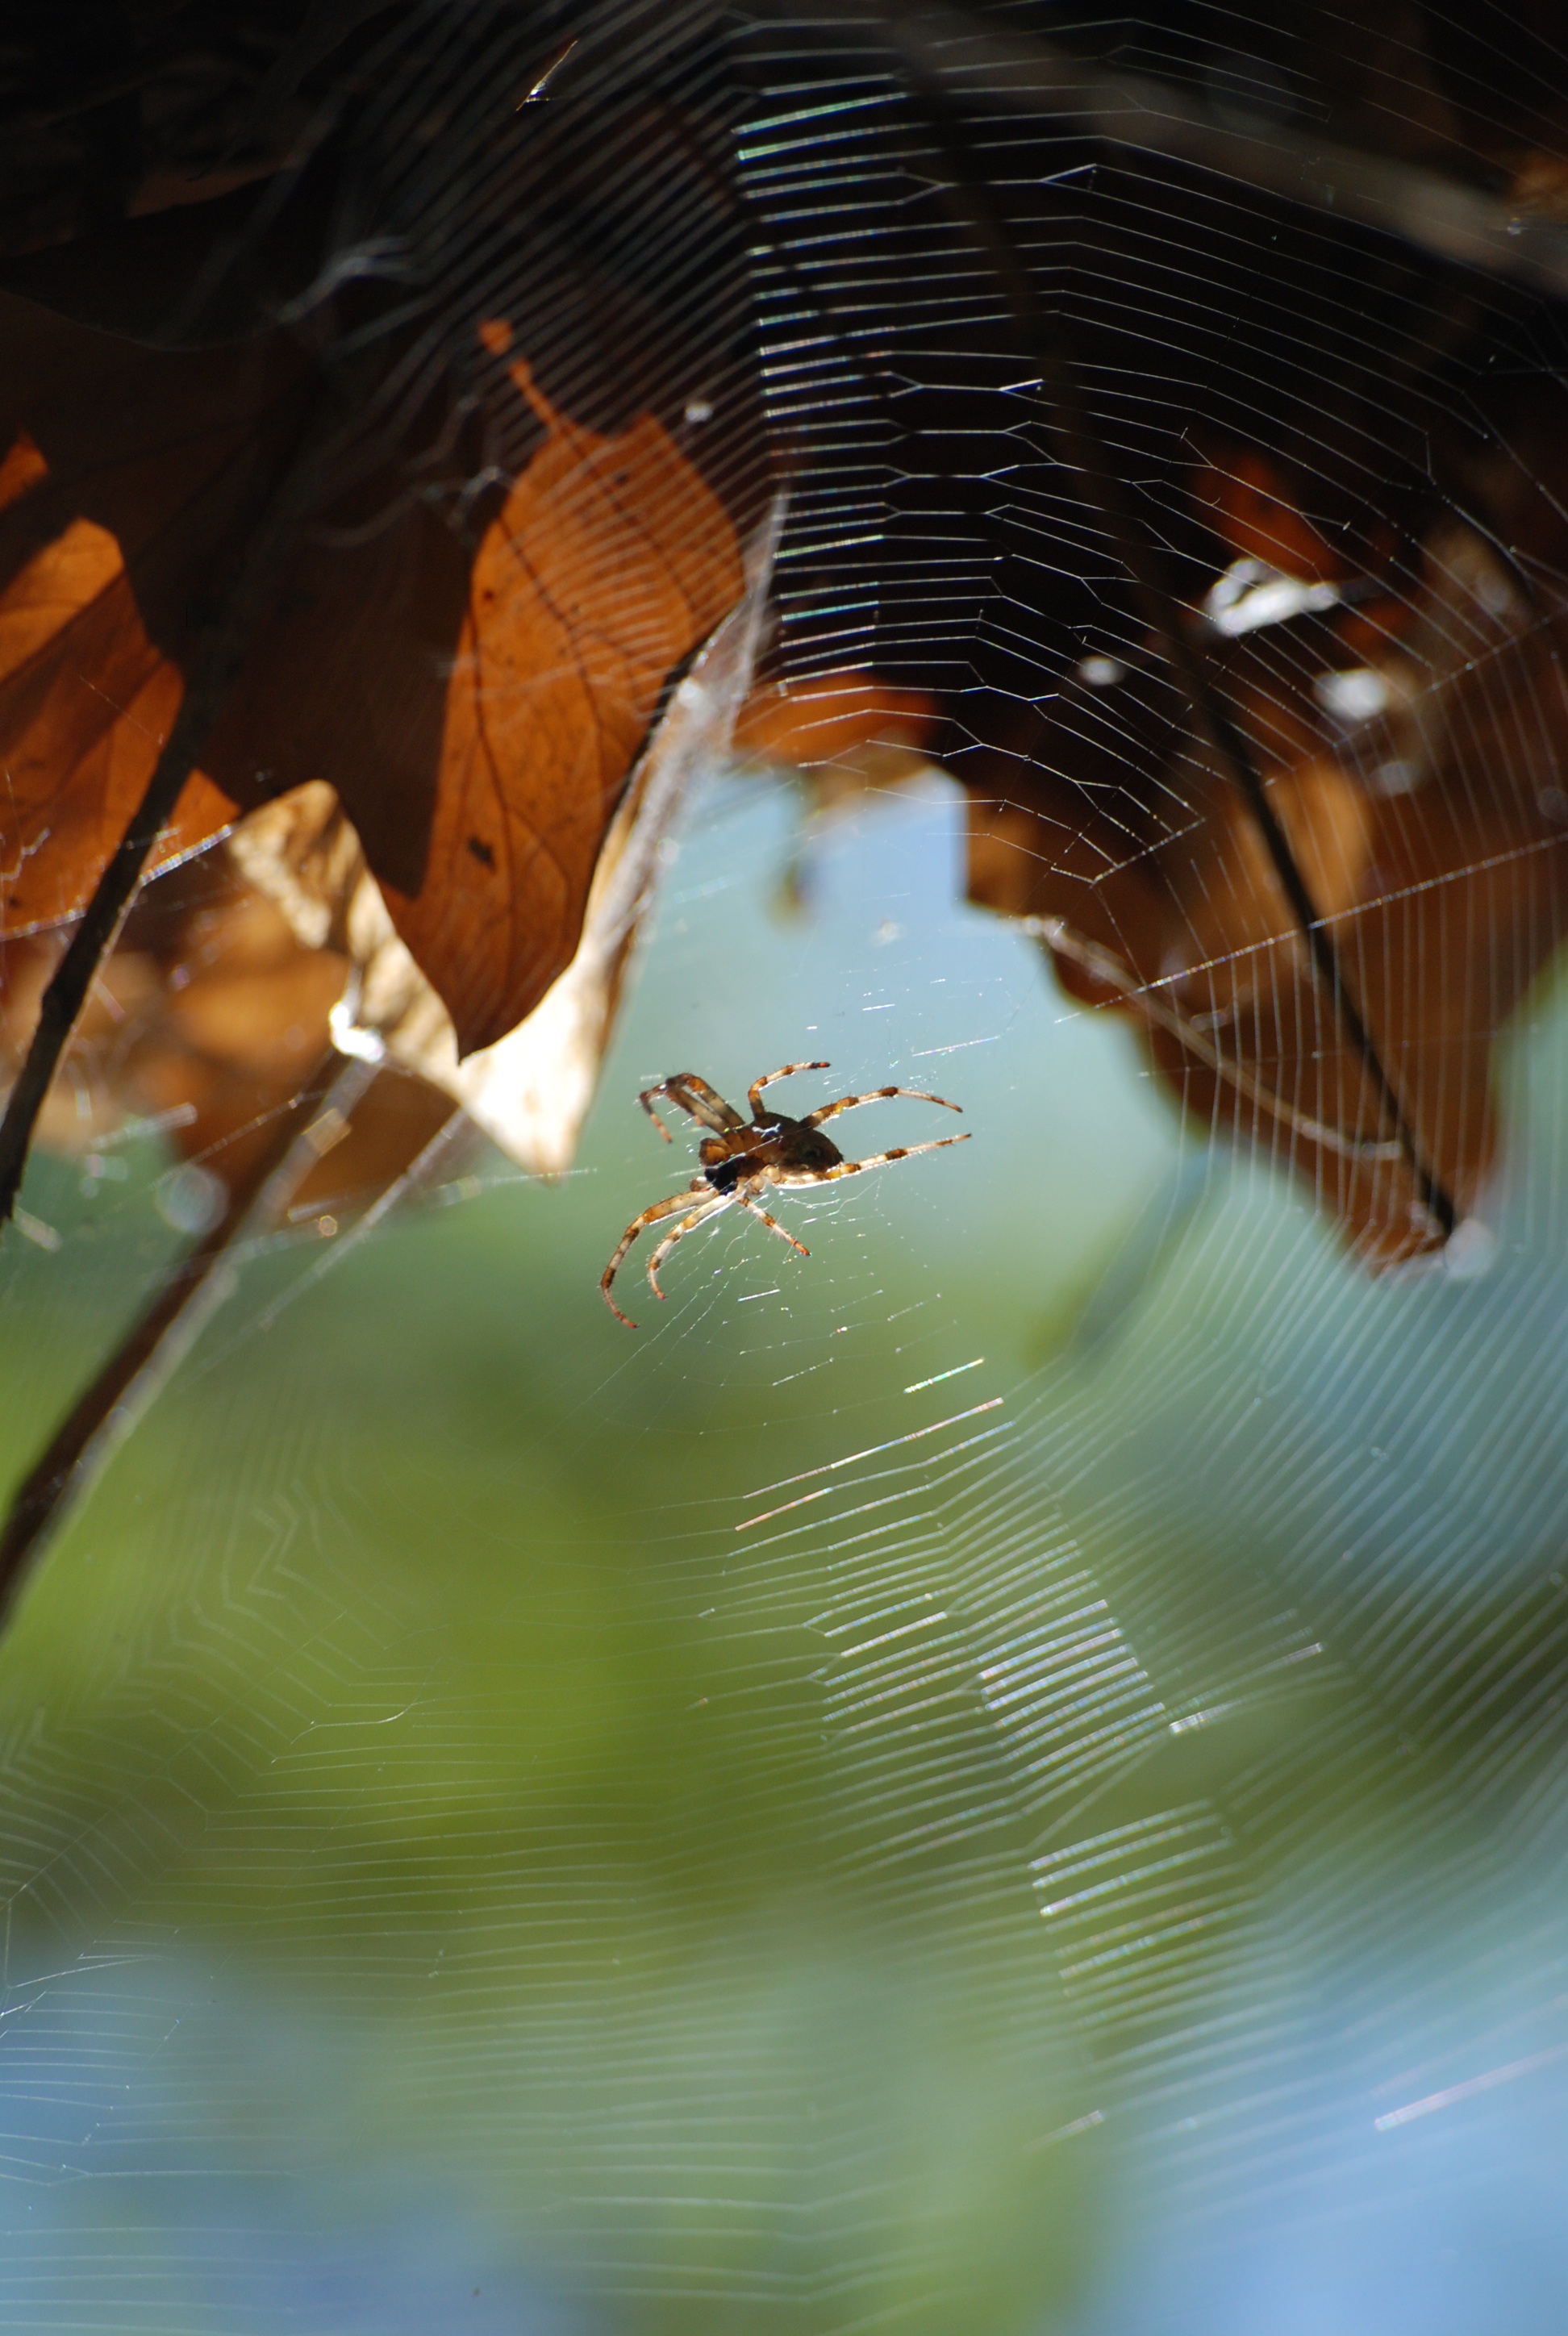
water, nature, wing, leaf, insect, macro, fauna, invertebrate, spider web, close up, spider, animals, canvas, macro photography, arthropod